Henry Hamilton Blackham

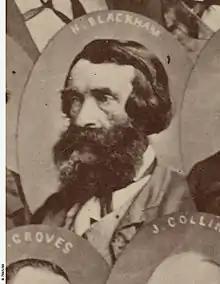
Henry Hamilton Blackham 1872

Henry Hamilton Blackham (14 January 1817 – 2 February 1900) was an Irish–Australian writer, poet and pioneer.